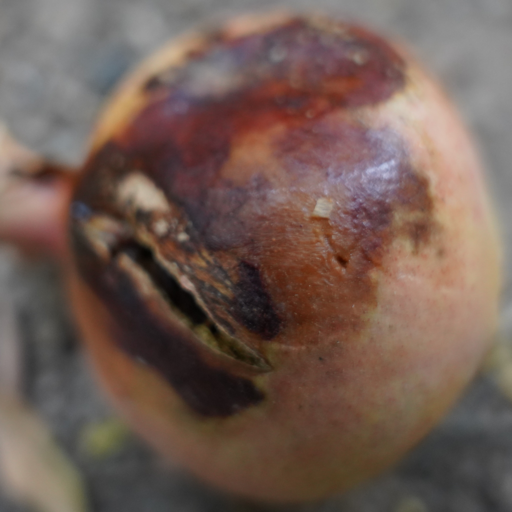
Label: Ectomyelois ceratoniae